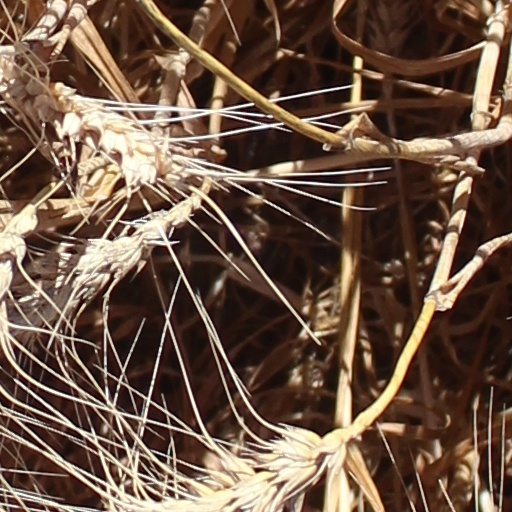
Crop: wheat